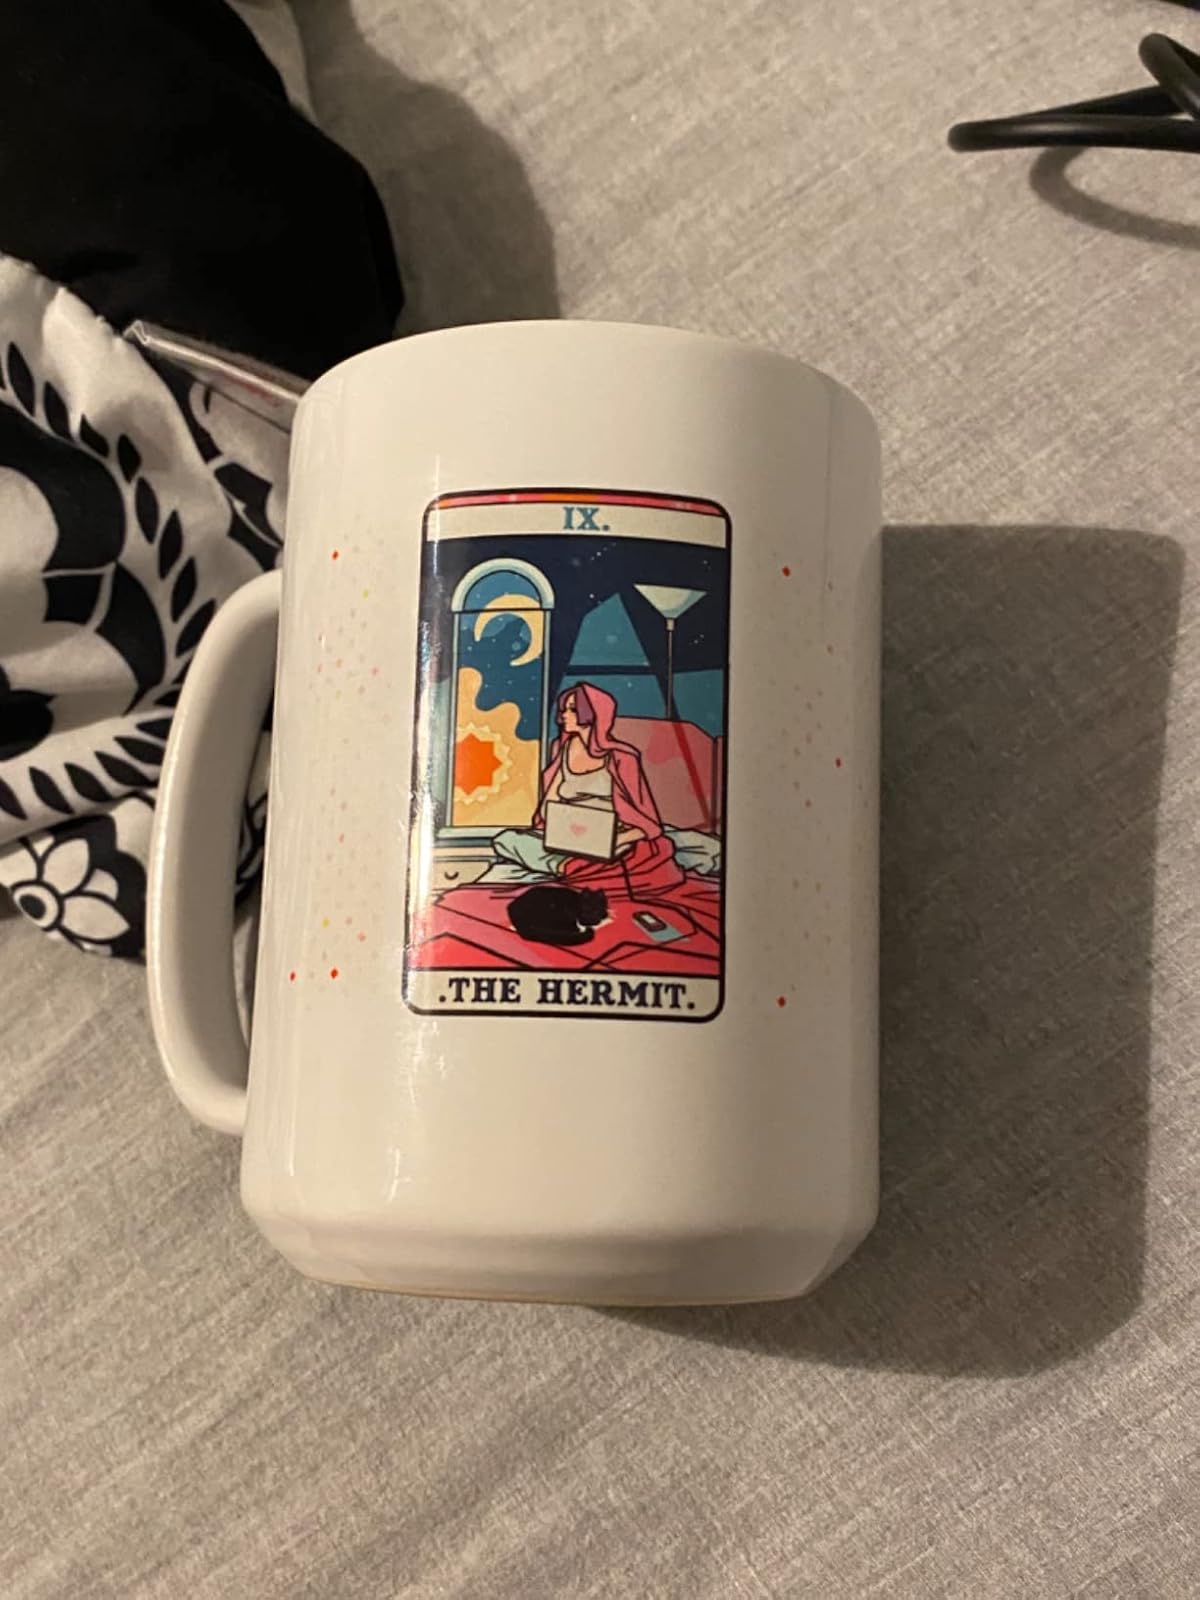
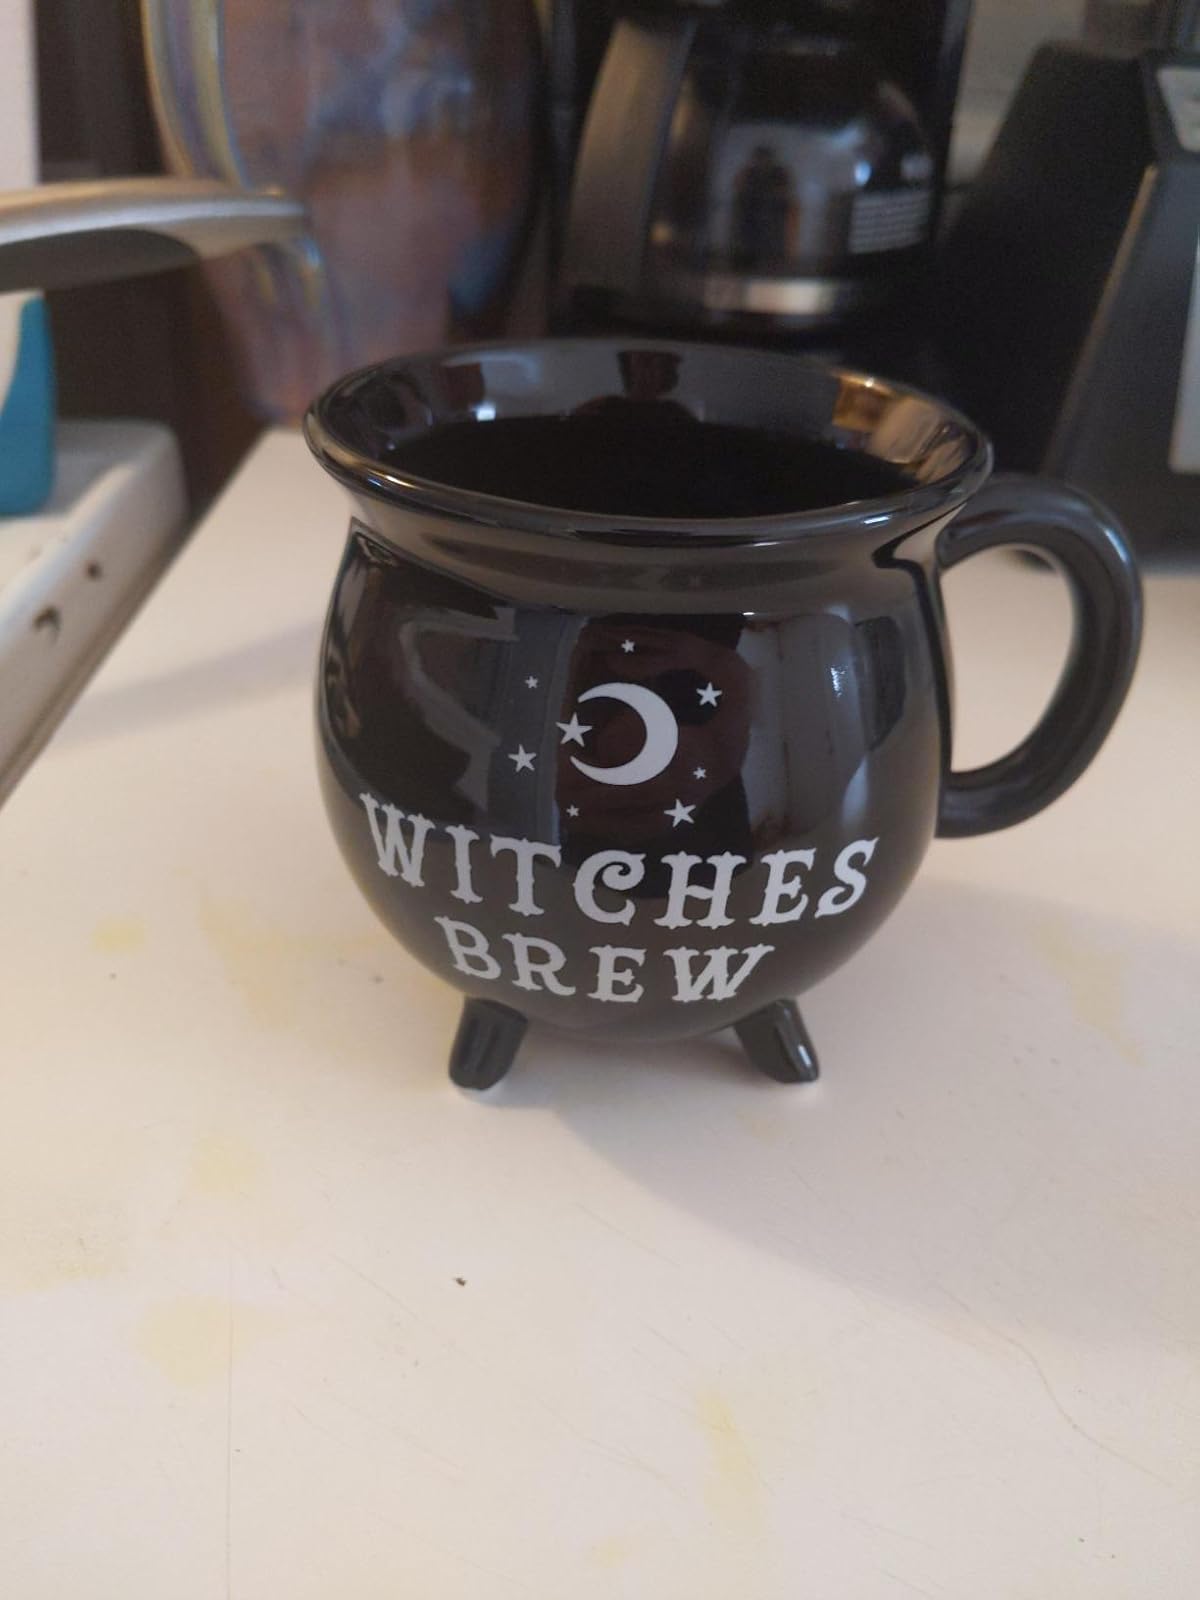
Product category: items_mug
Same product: no